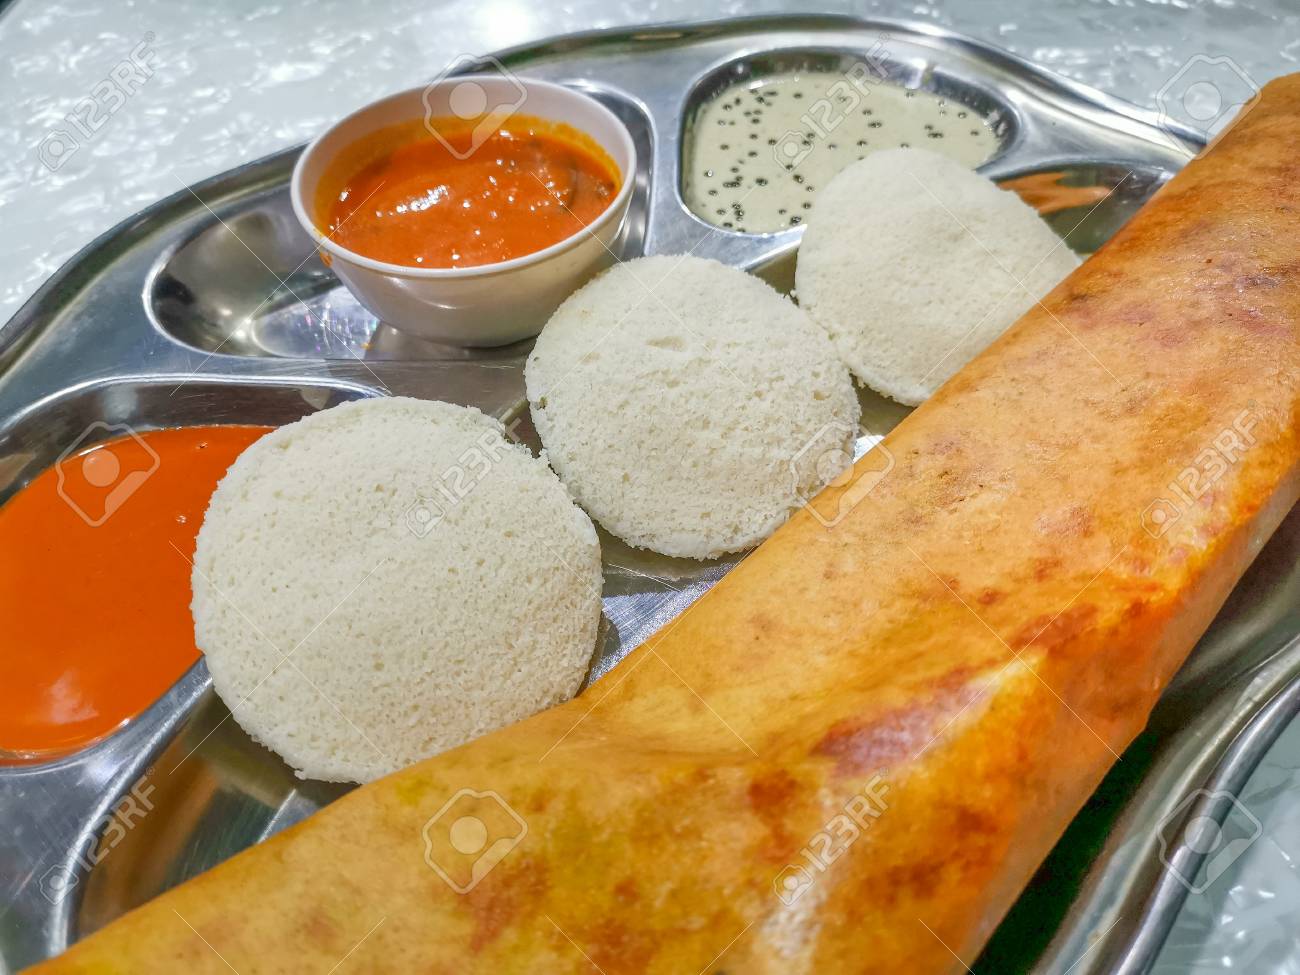
Dish: masala_dosa